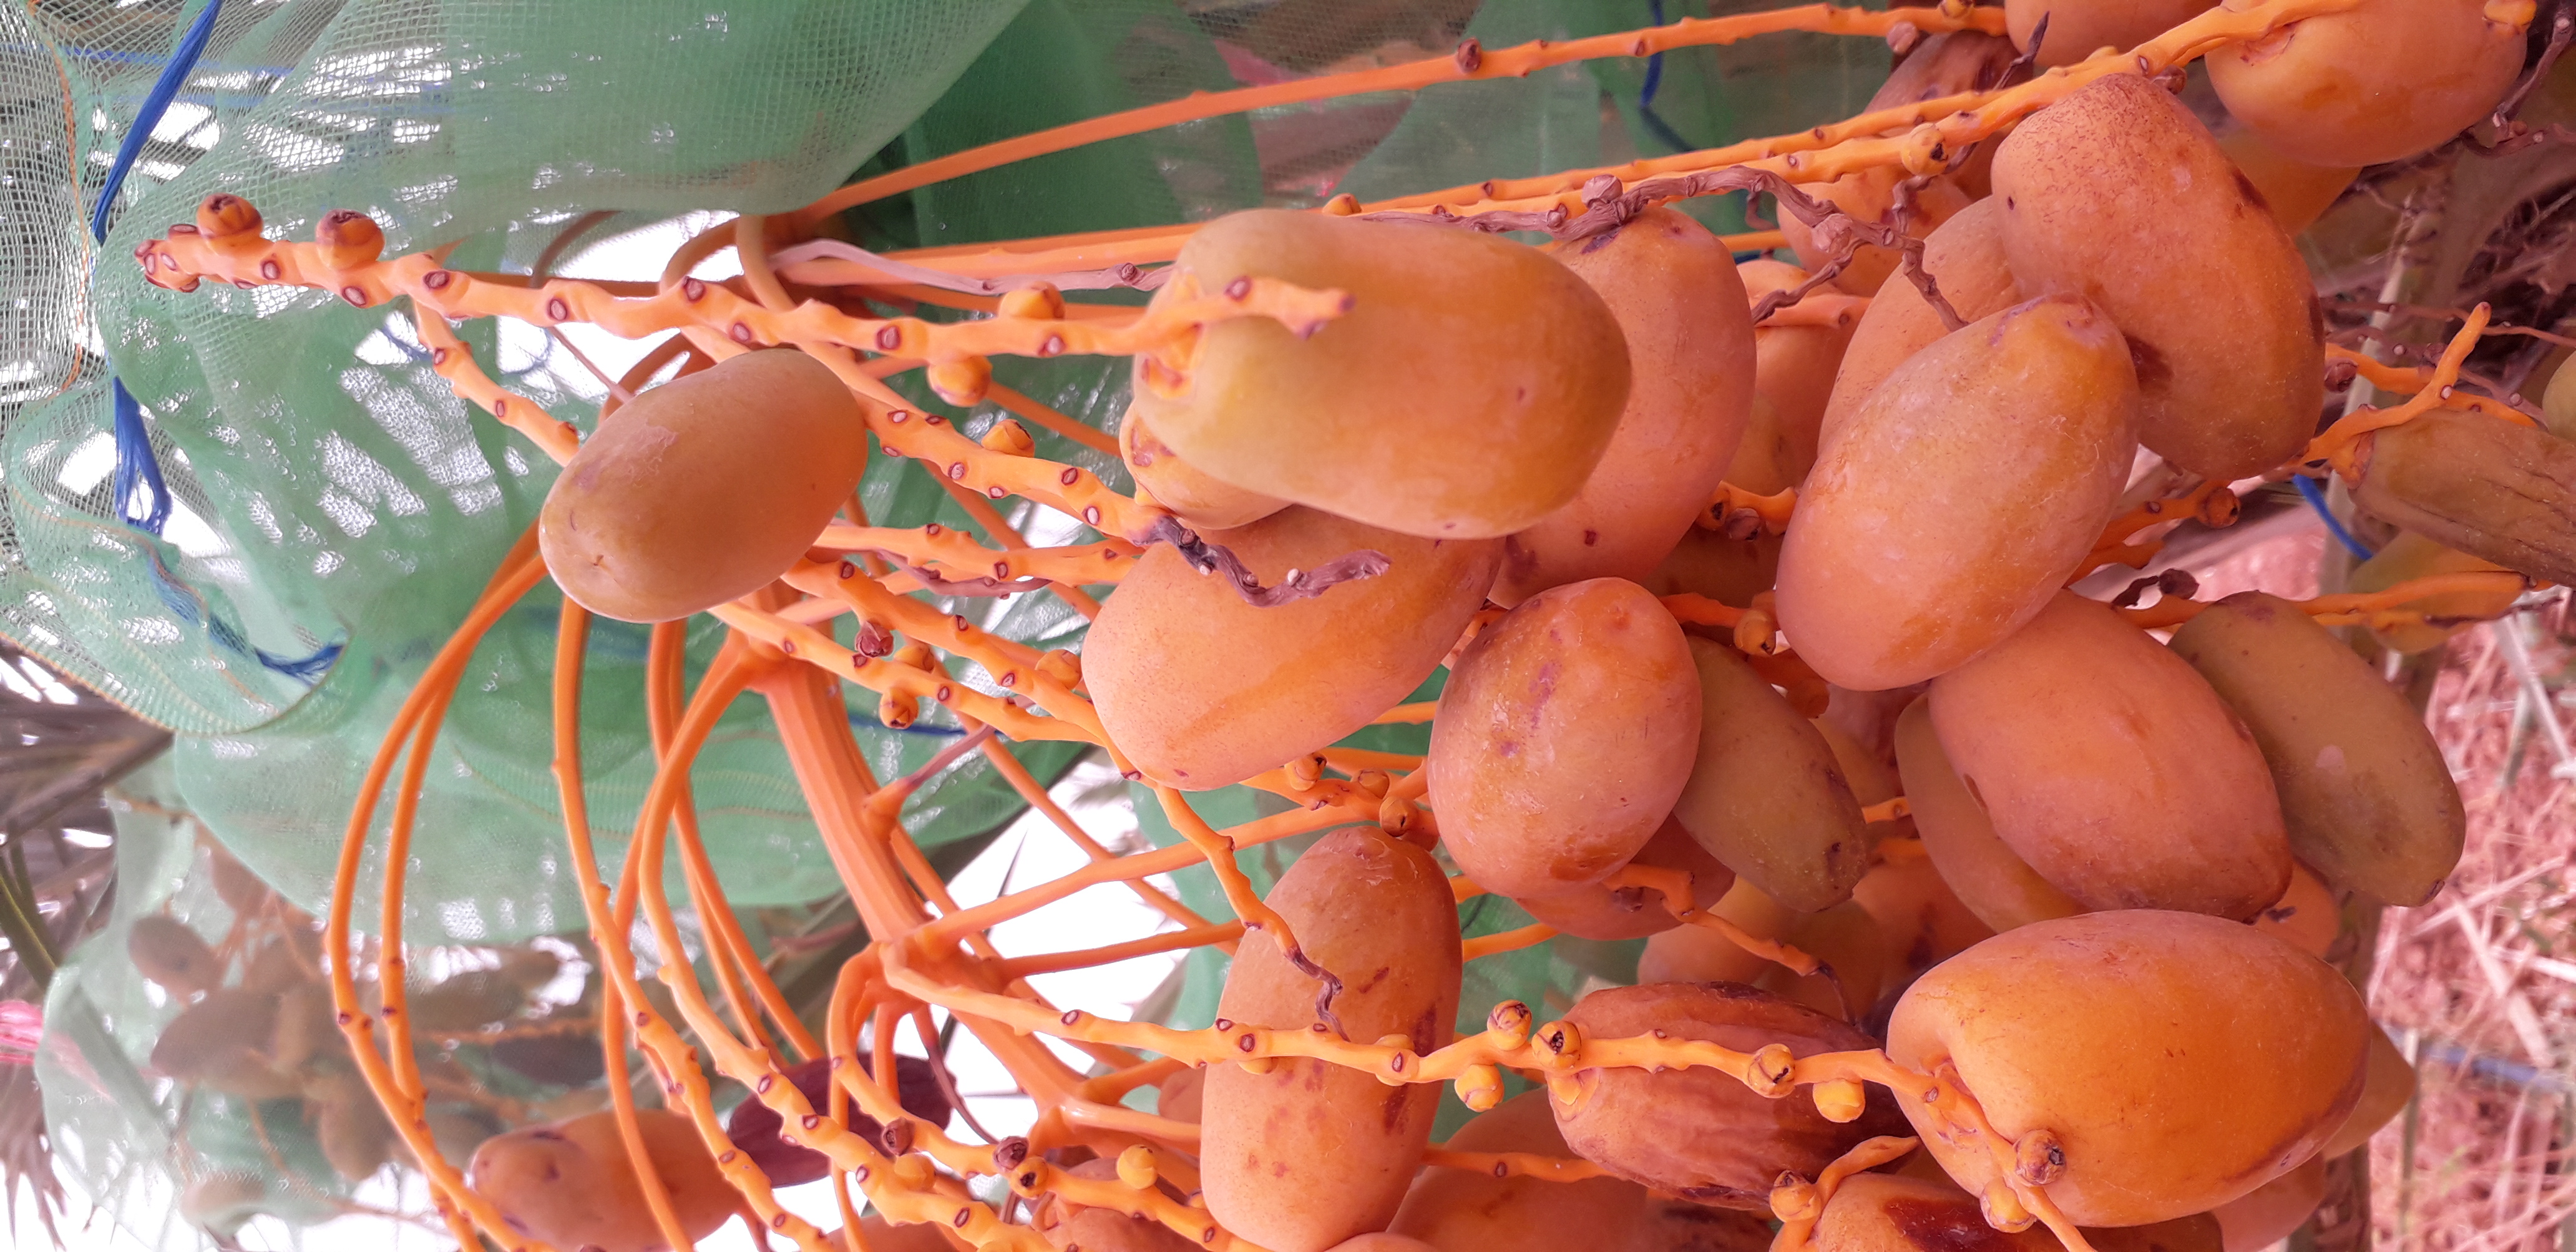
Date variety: Boumajhoul